Adão e Eva

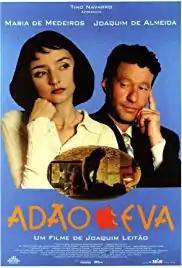
Film poster

Adão e Eva is a 1995 Portuguese film directed by Joaquim Leitão.